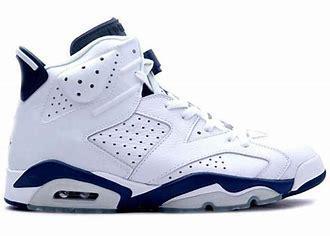
Brand: Jordan
Model: 6 Retro